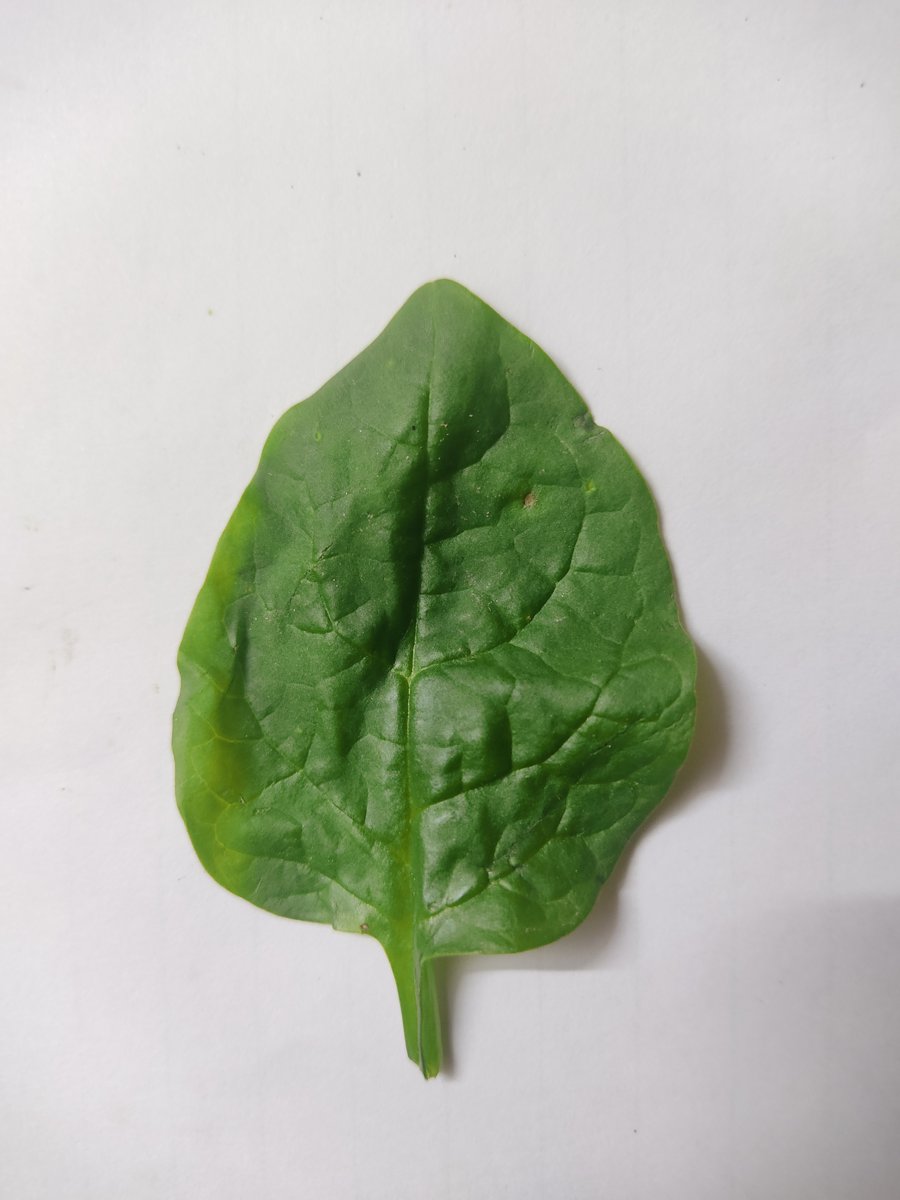
Label: Healthy-Leaf